Jessie Royce Landis

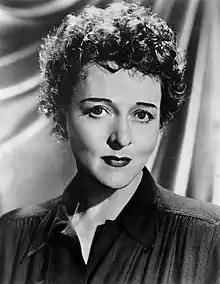
Landis in 1954

Jessie Royce Landis (born Jessie Medbury; November 25, 1896 – February 2, 1972) was an American actress. Her name is also seen as Jesse Royce-Landis. She remains perhaps best-known for her mother roles in the Hitchcock films "To Catch a Thief" (1955) and "North by Northwest" (1959).